Nolan Bushnell

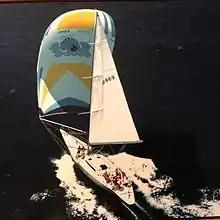
Nolan Bushnell's 67ft boat "Charley" (Ron Holland design, 1983)

In 1982, Bushnell commissioned "Charley", a 67-foot racing yacht designed by Ron Holland. "Charley" went on to win Line honours in the 1983 TransPacific Yacht Race.